Romanian Police

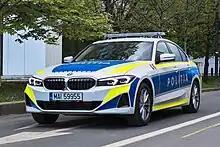
BMW 3 Series vehicle in Romanian Police service

Today, the fleet is composed largely of BMW 3 Series, Dacia Logan, Dacia Duster and Volkswagen Polo vehicles, with Mercedes Vito and Volkswagen Transporter T6 models used by the special forces and border police. Very few old Volkswagen Passat are also in service. The Road/Traffic Police also has BMW motorbikes, Seat, Lotus and Alfa Romeo vehicles, used for road chasing.